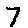
Label: 7